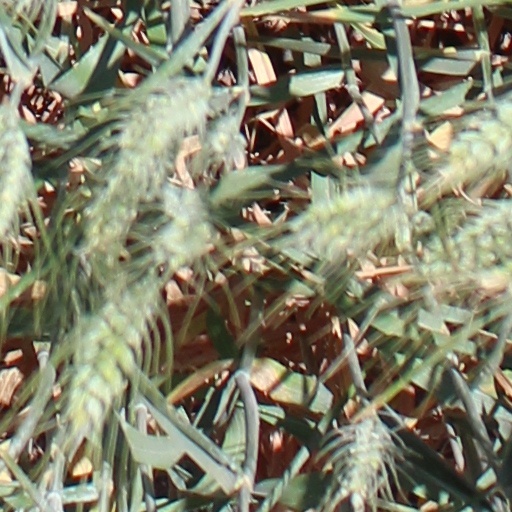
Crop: wheat